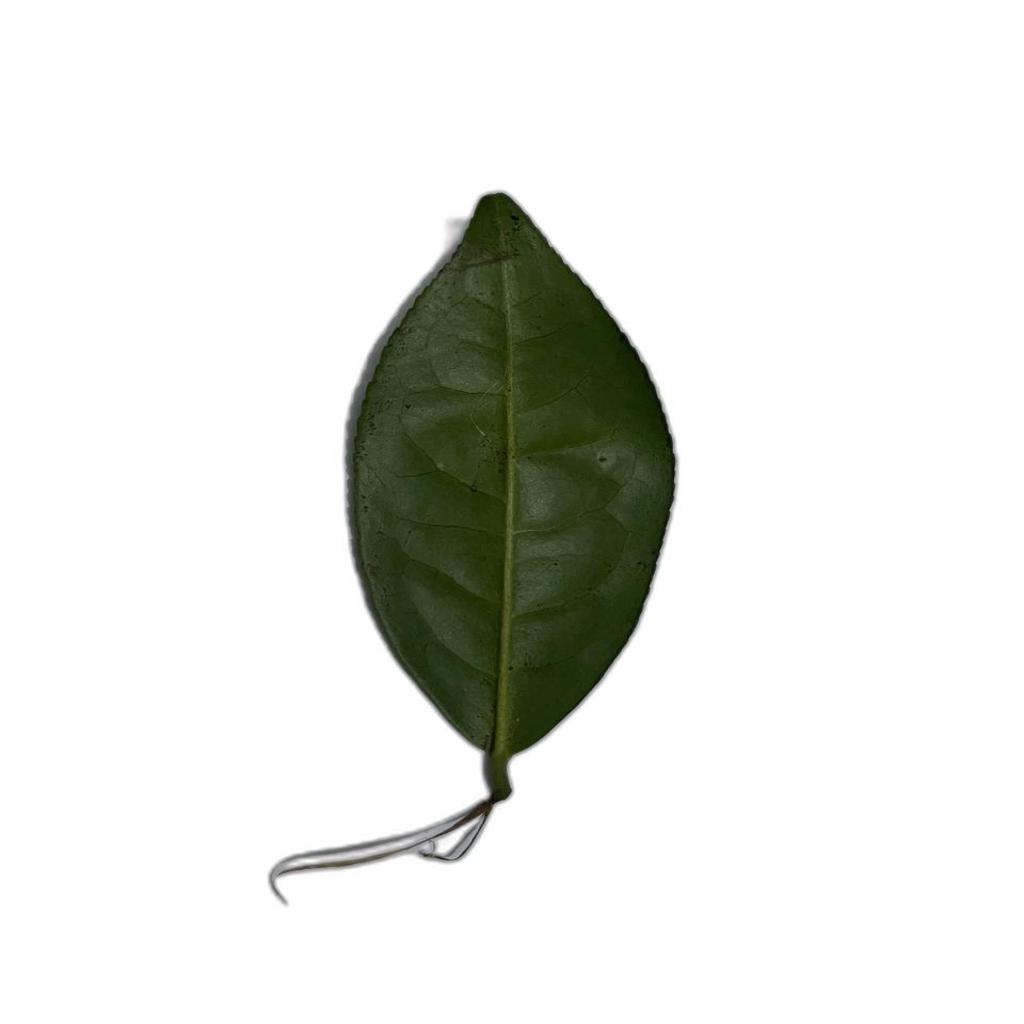
Label: Healthy